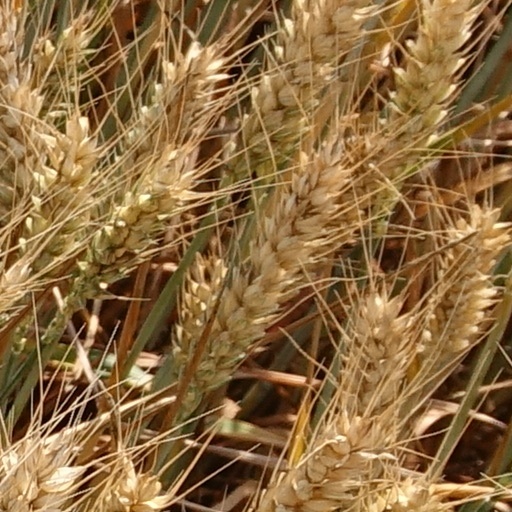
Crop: wheat